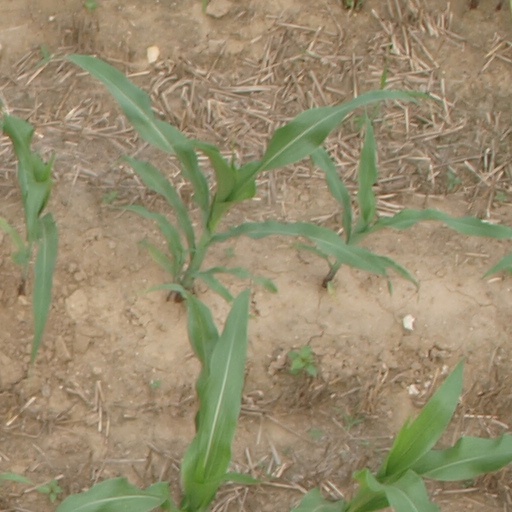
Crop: maize; corn